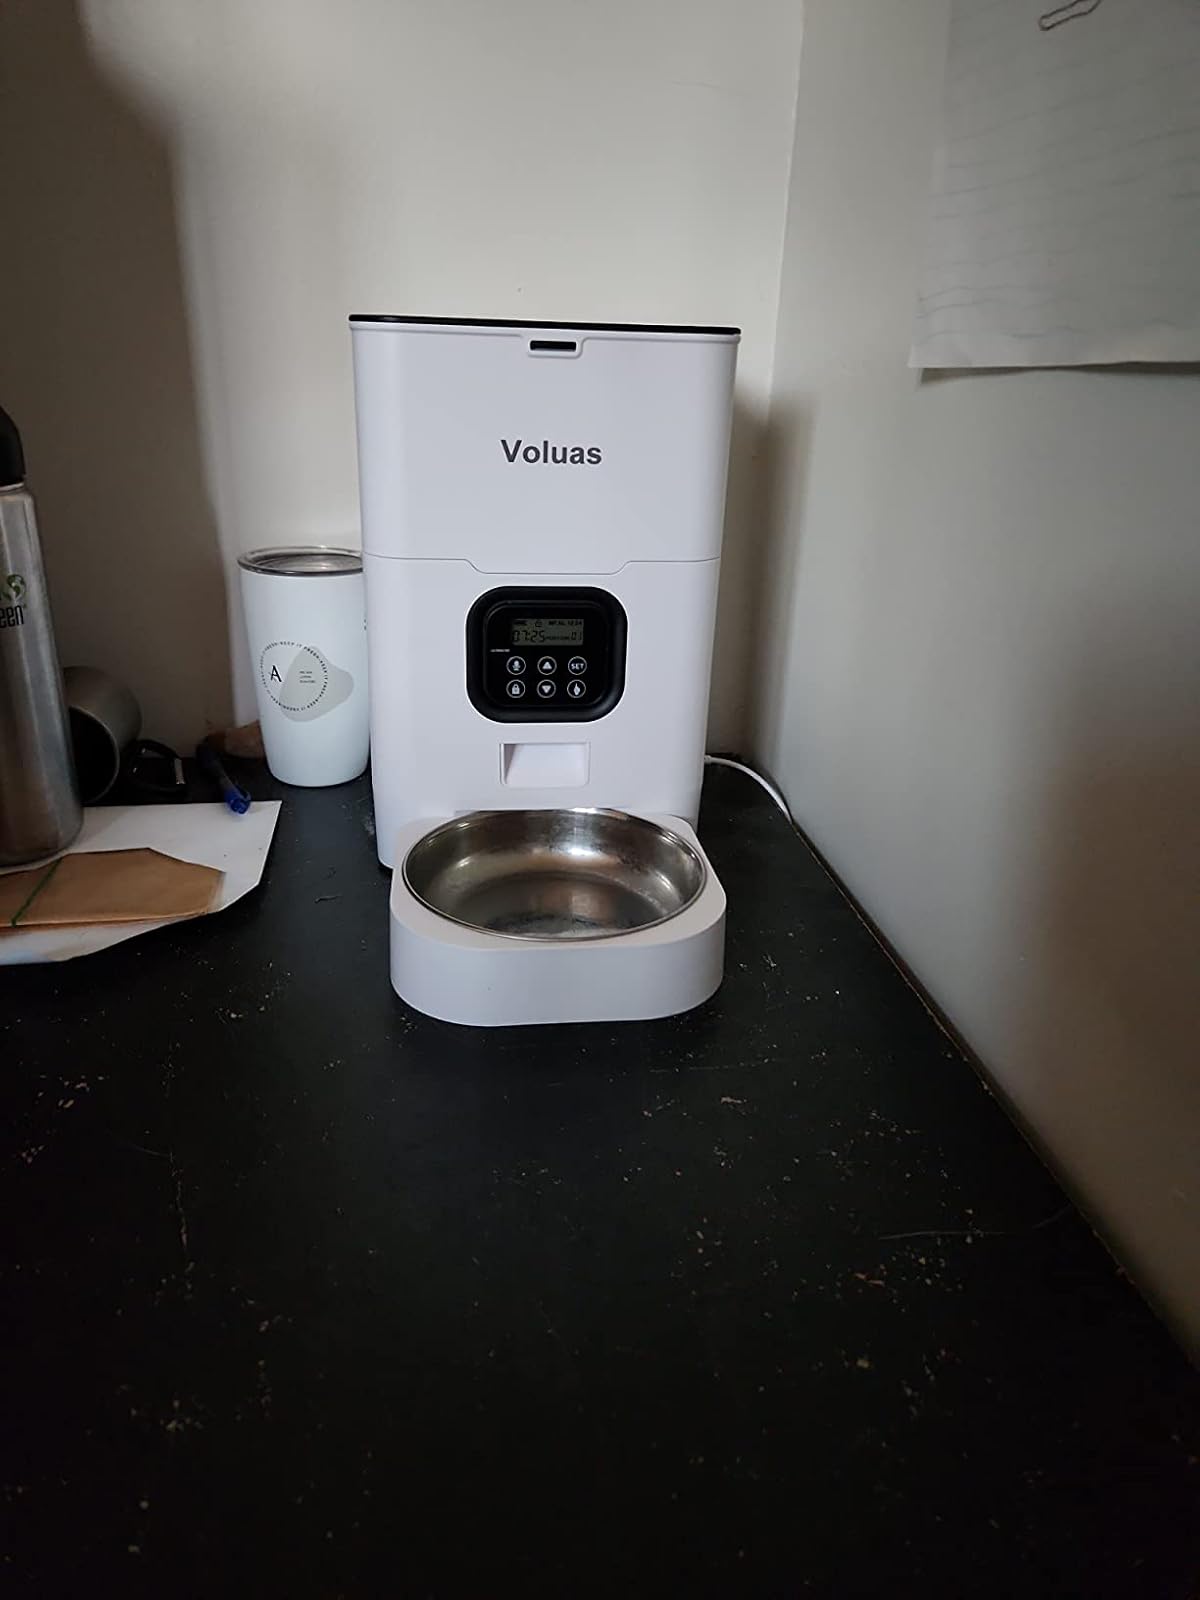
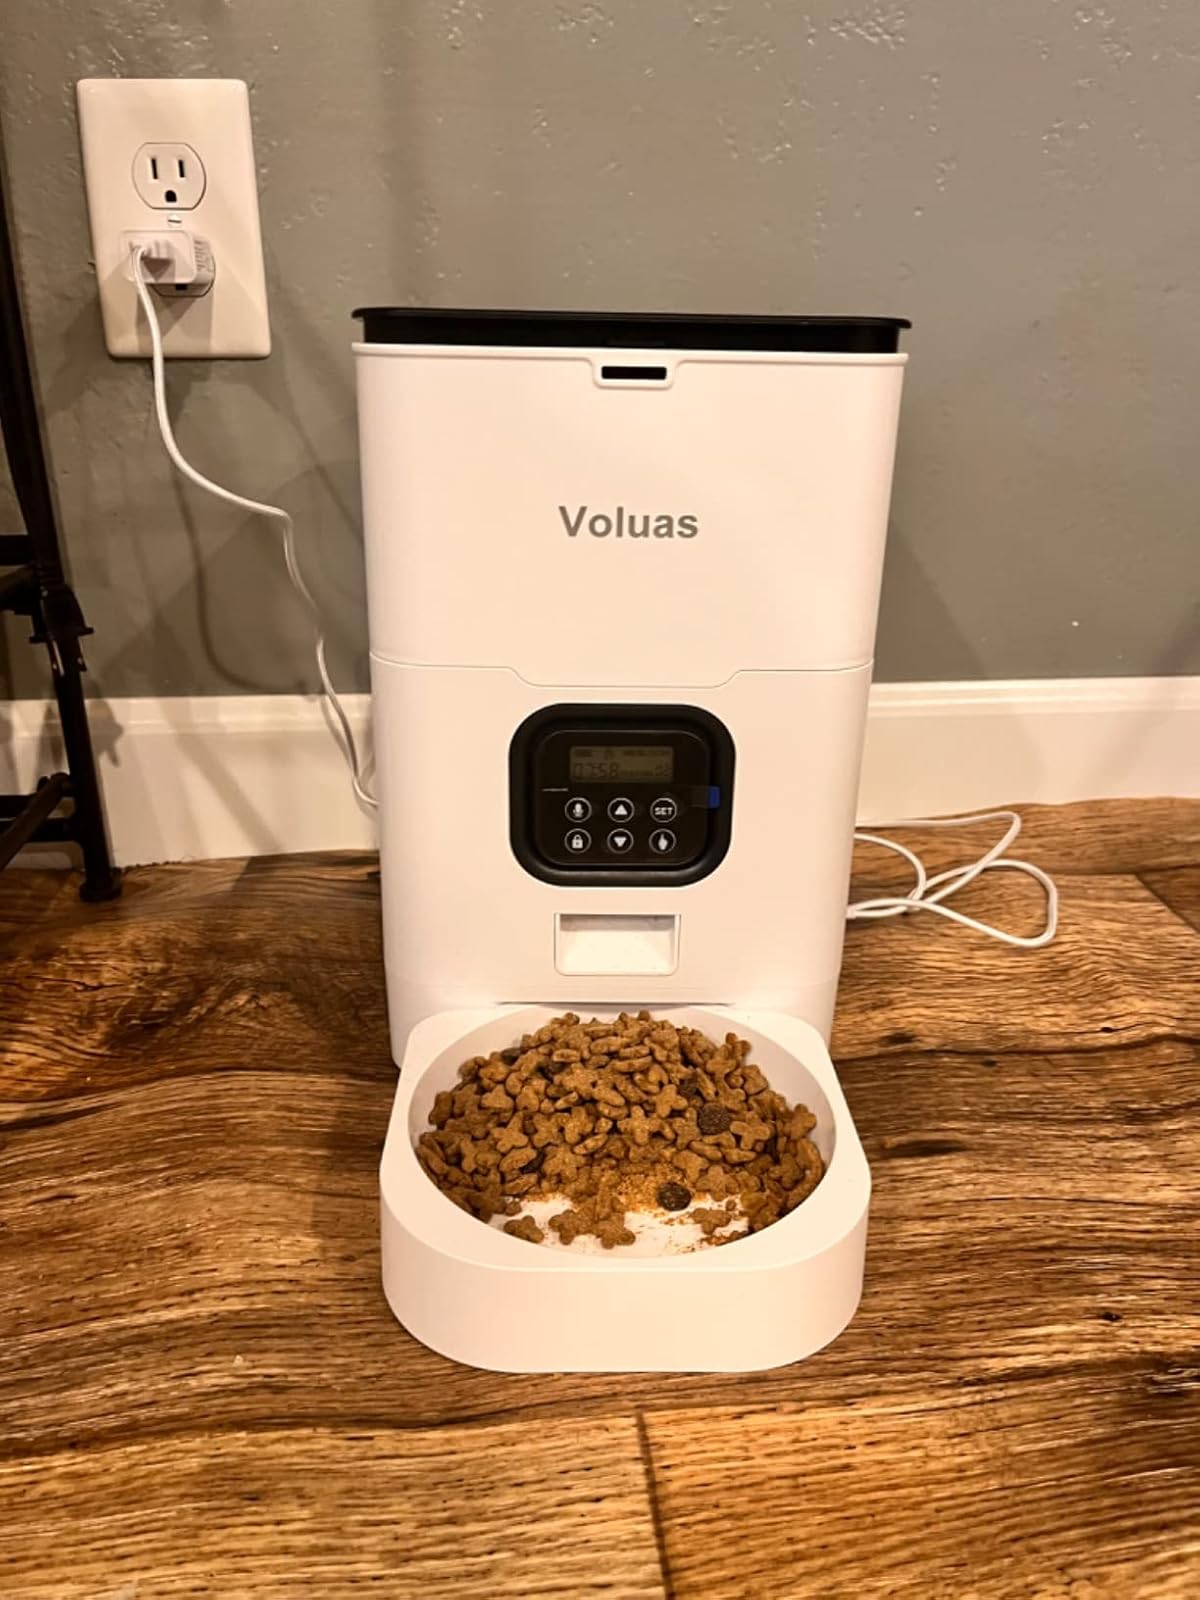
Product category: items_feeder
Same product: yes